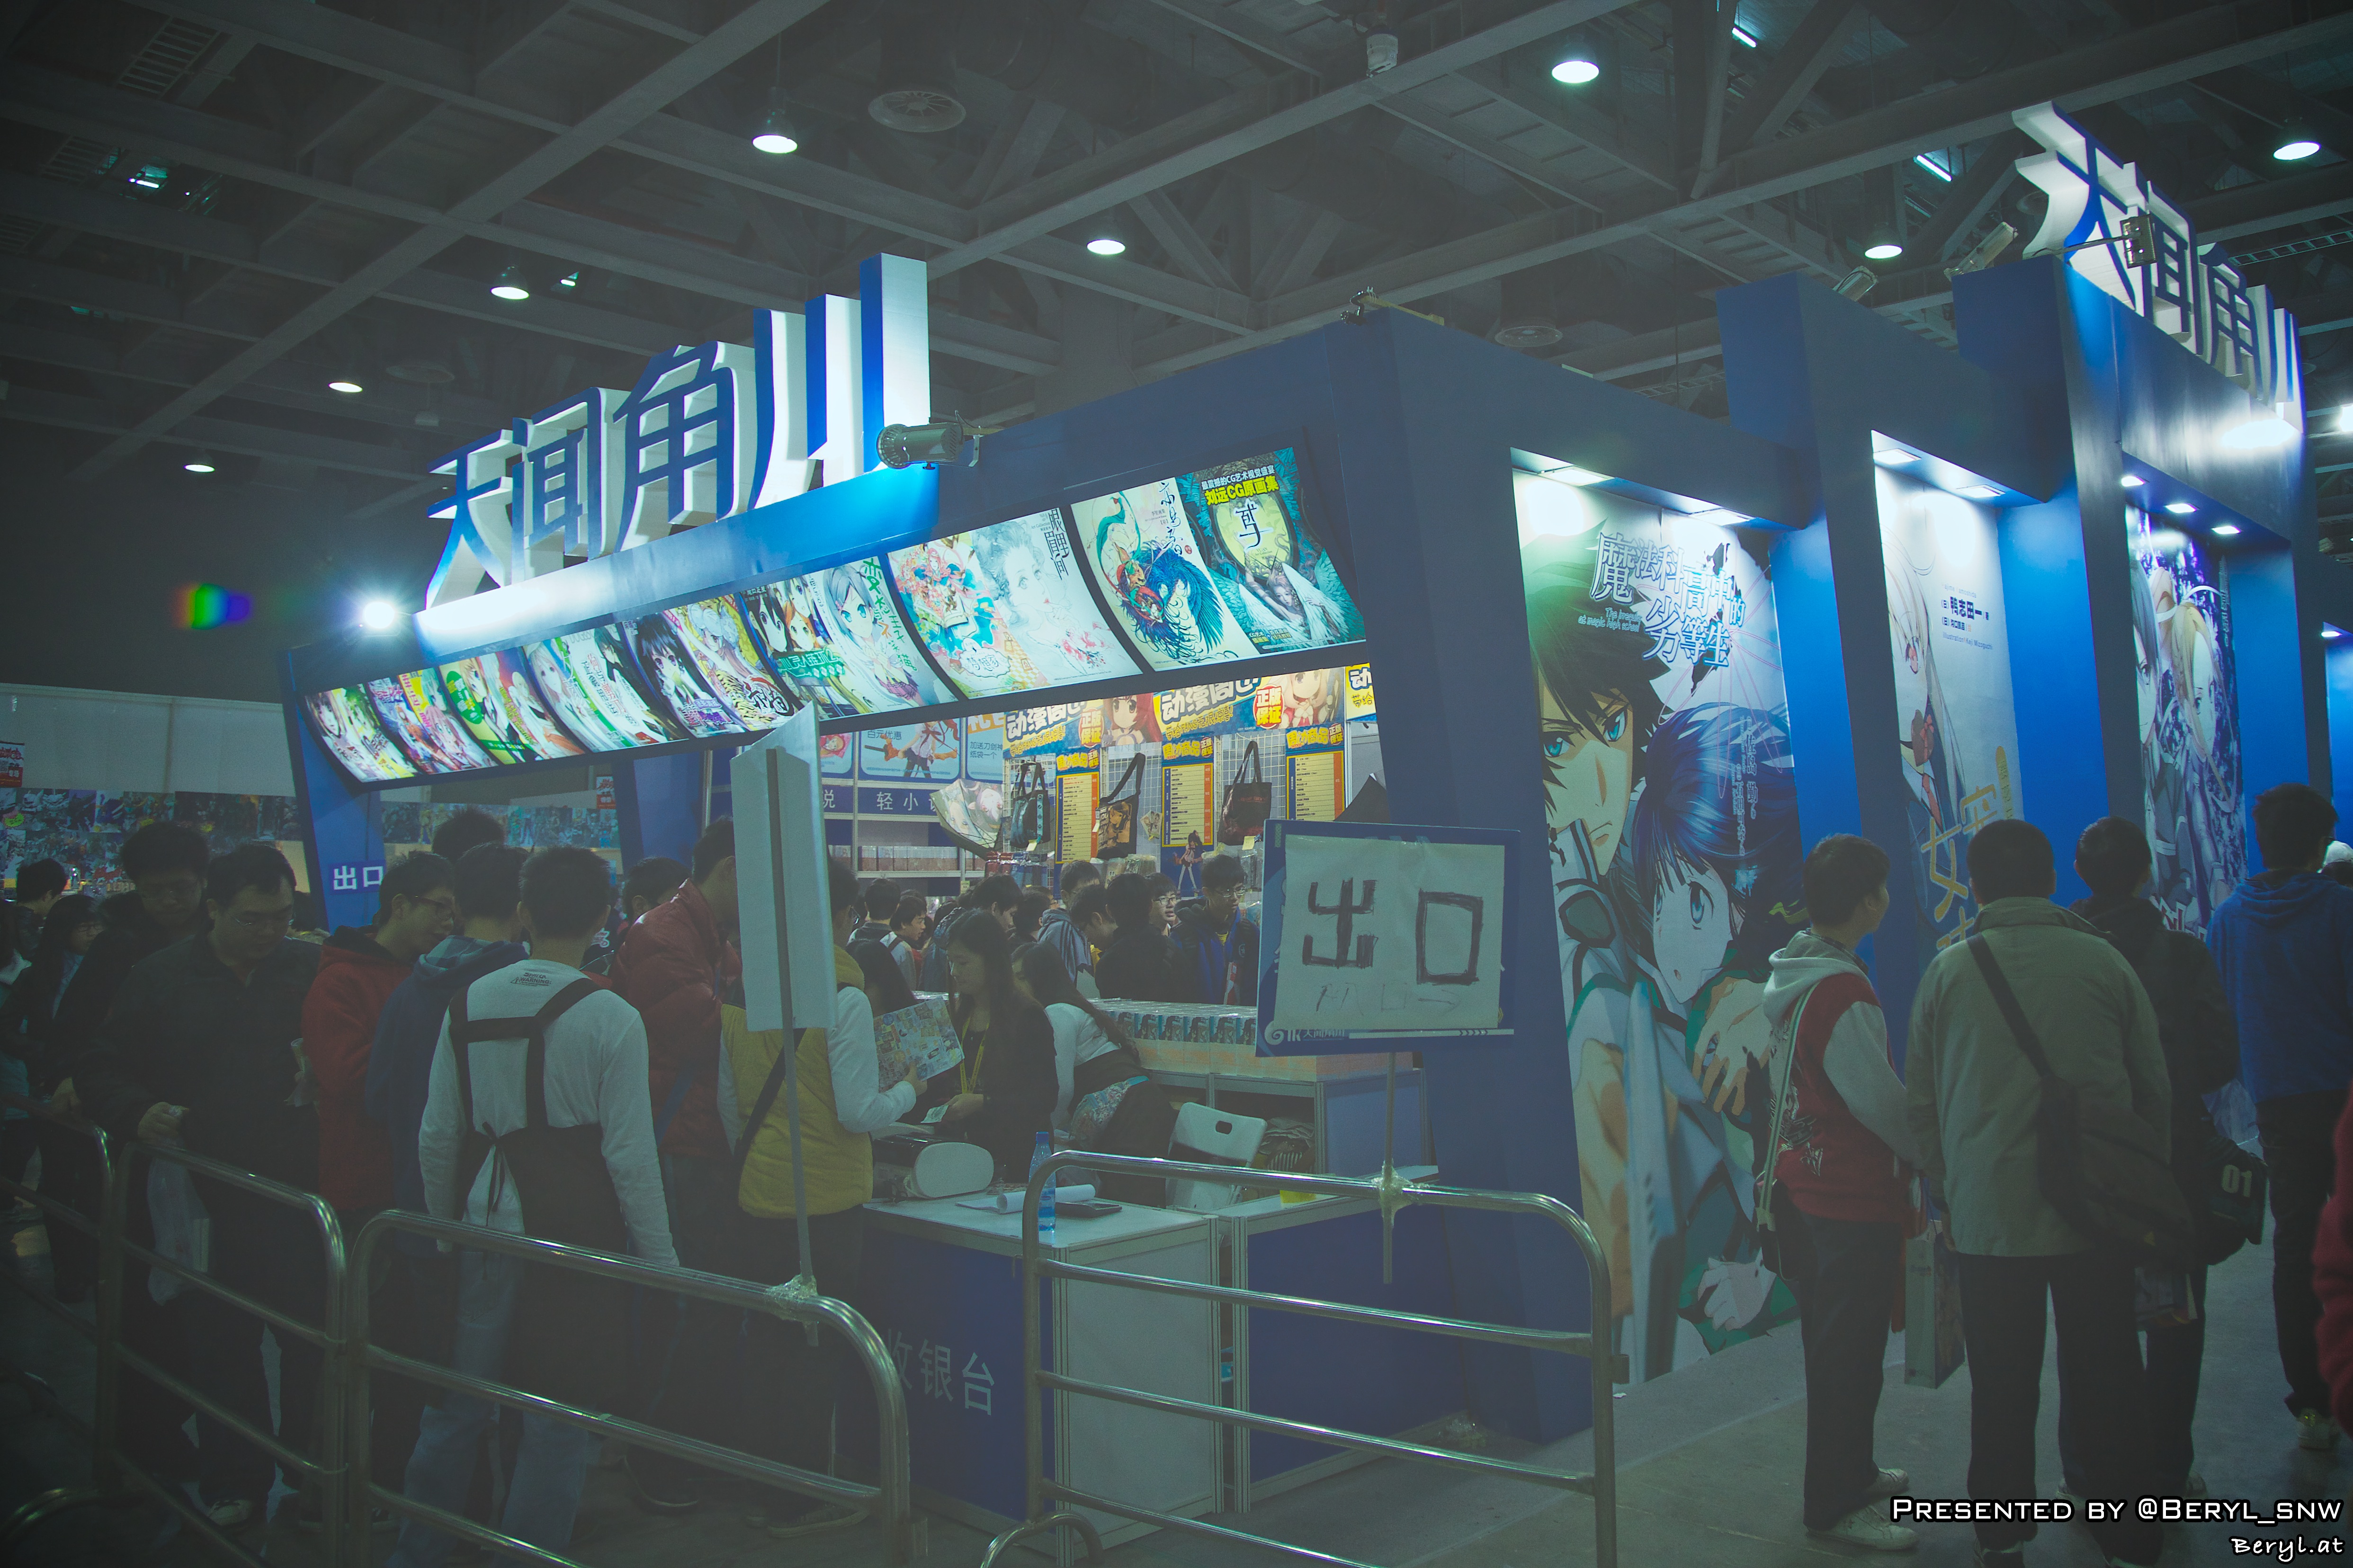
girl, game, play, boy, public transport, cosplay, girls, performance, boys, gun, canton, maid, costume, anime, acg, cos, coser, costumeplay, fair, display device